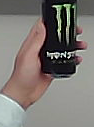
Product: monster_energydrink